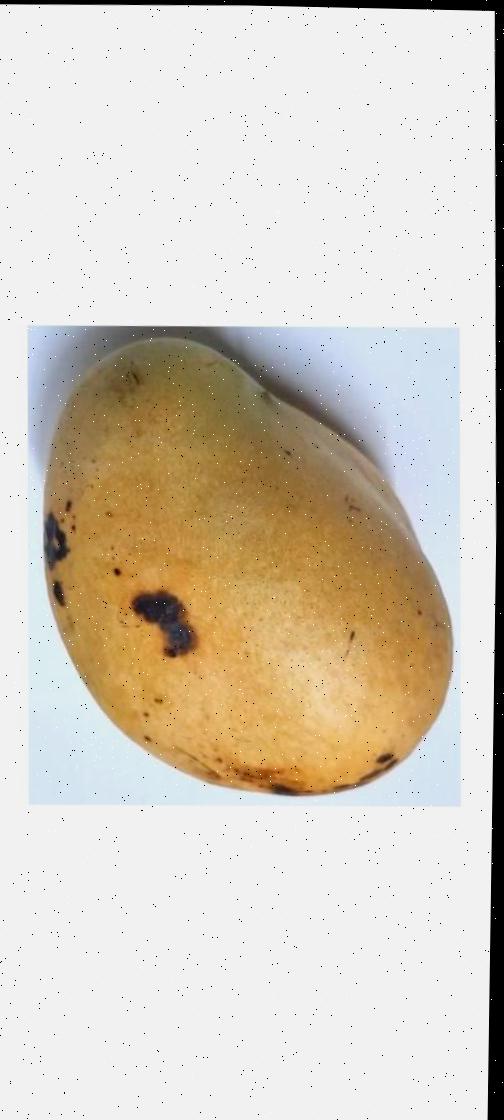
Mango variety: Bari-11